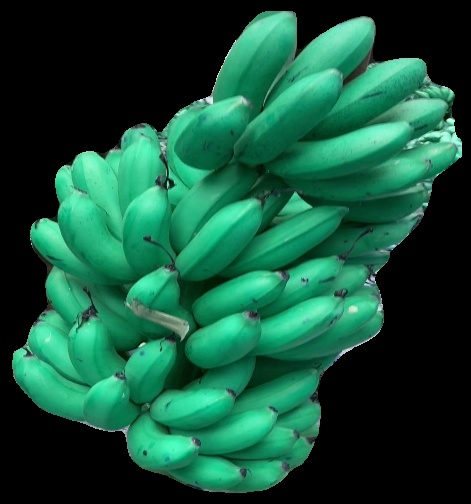
Variety: rasbale
Grade: grade1